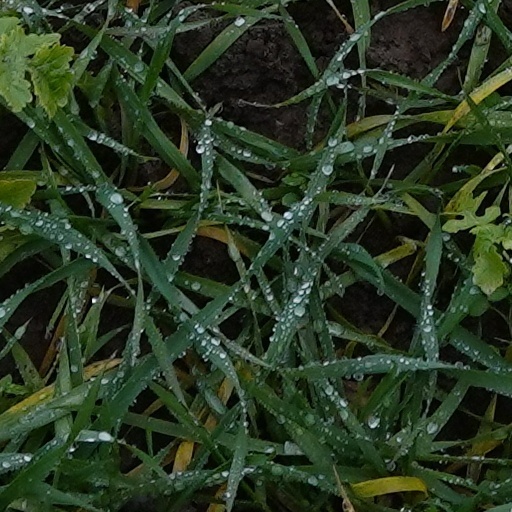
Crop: wheat